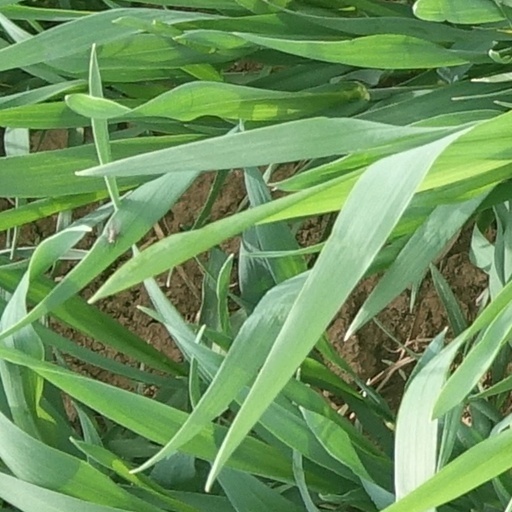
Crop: wheat